Ethel Thomson Larcombe

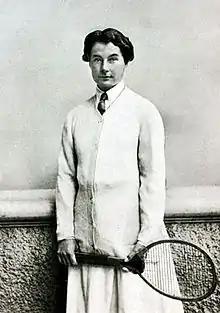

Ethel Larcombe (née Ethel Warneford Thomson, 8 June 1879 – 11 August 1965) was a British female tennis player and badminton player. She won the ladies' singles tennis title at the 1912 Wimbledon Championships as well as 11 badminton titles at the All England Badminton Championships.